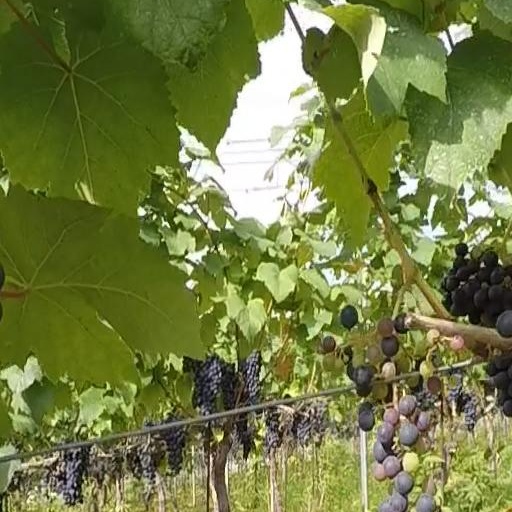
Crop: grape